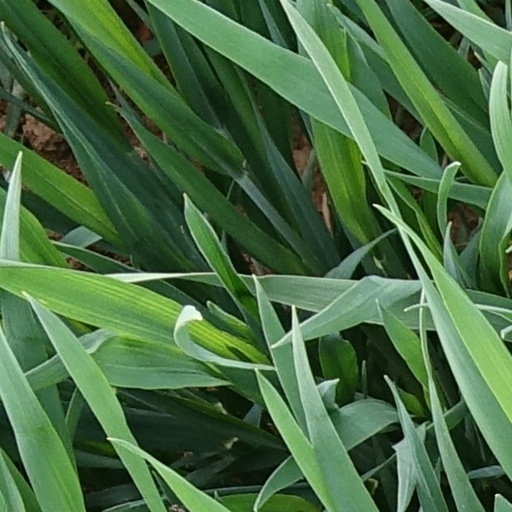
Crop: wheat